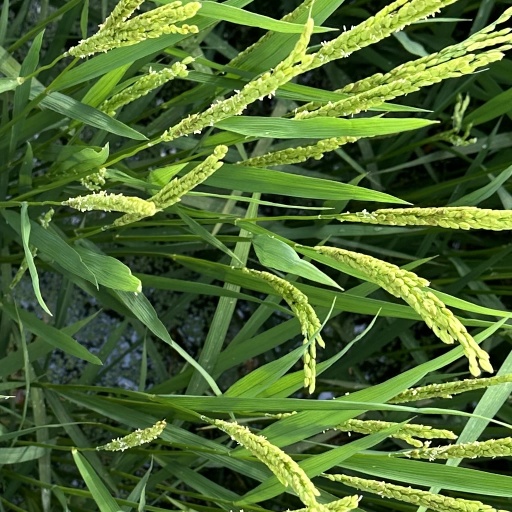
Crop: rice